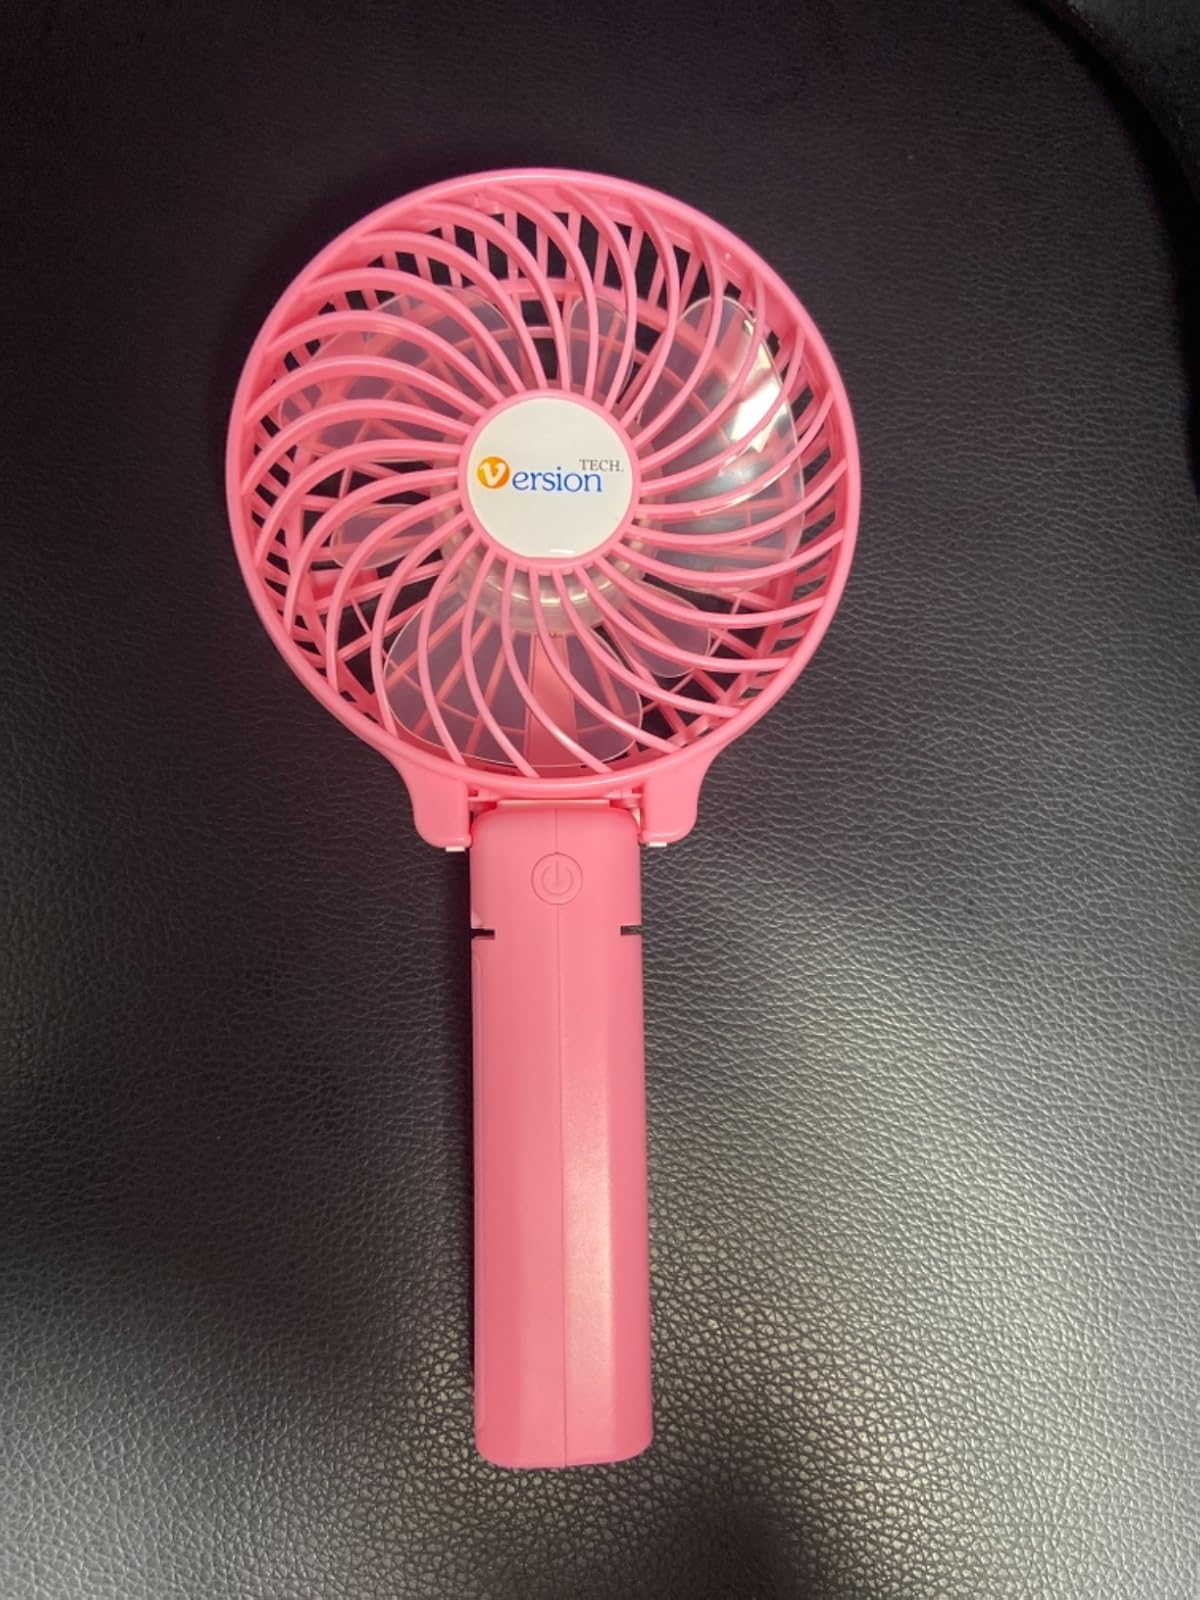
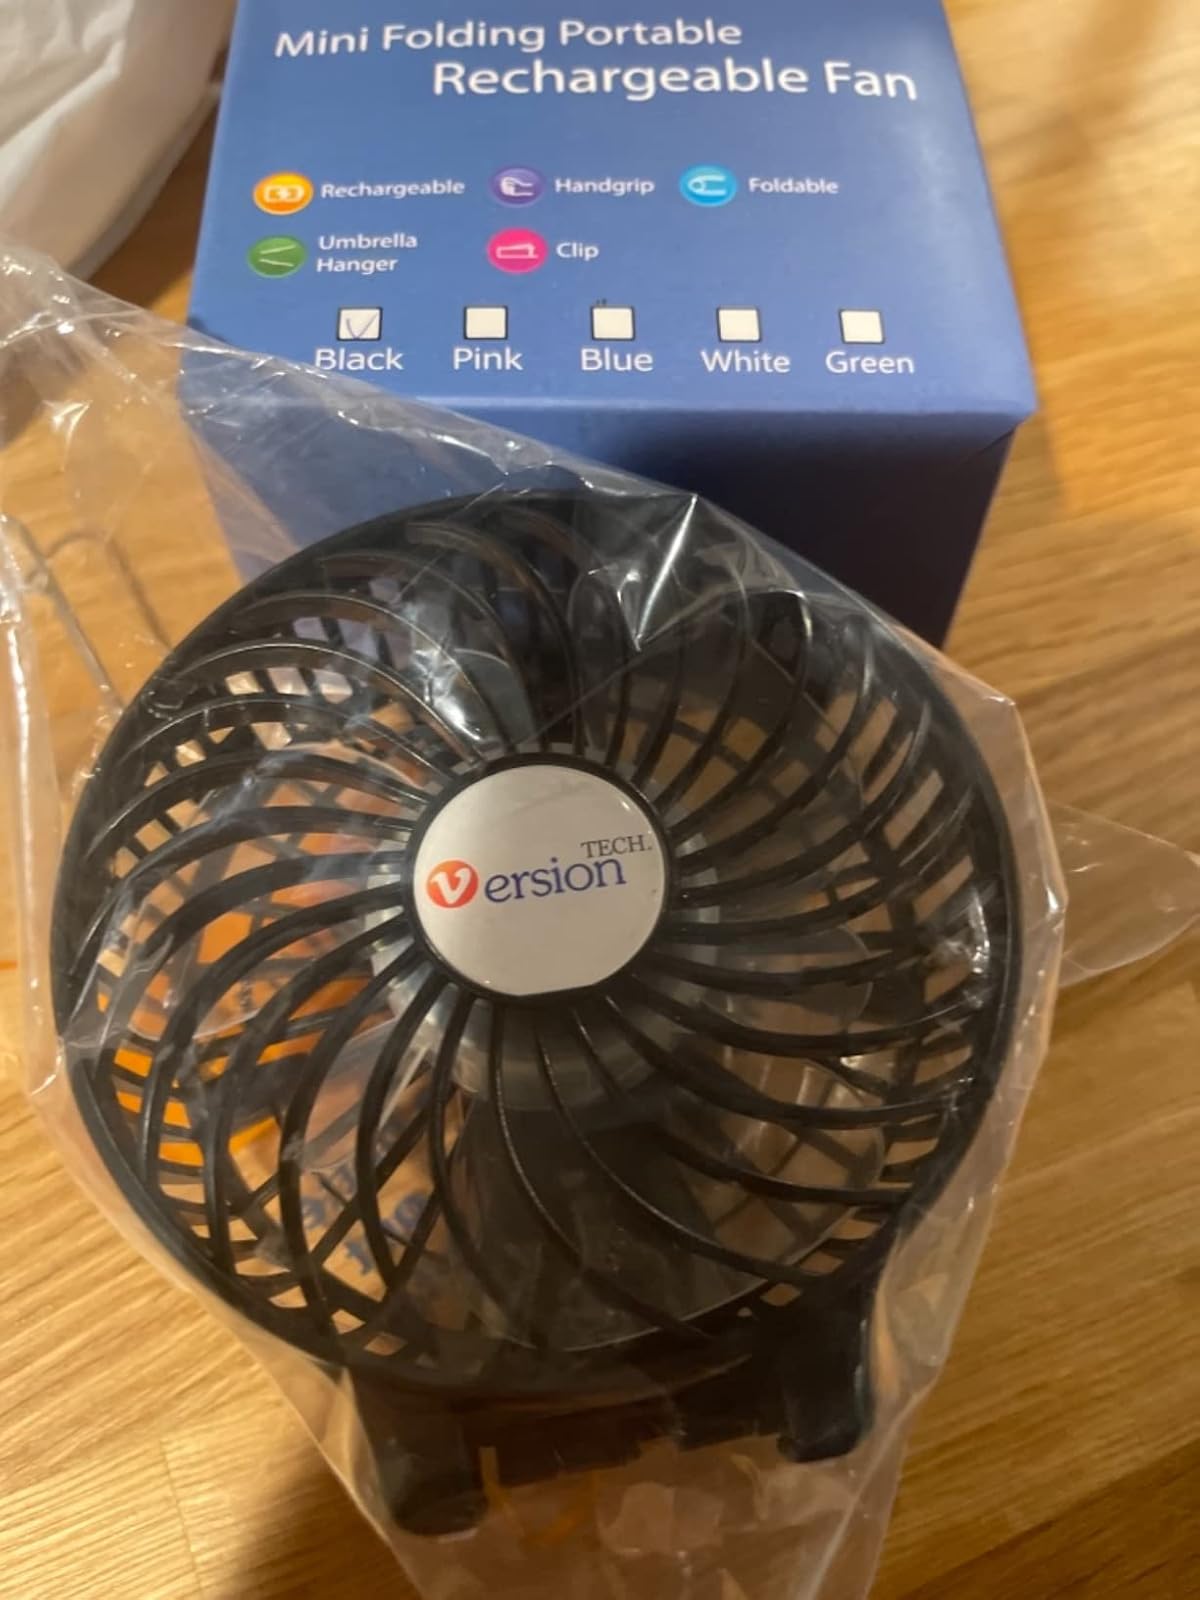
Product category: fan
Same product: no